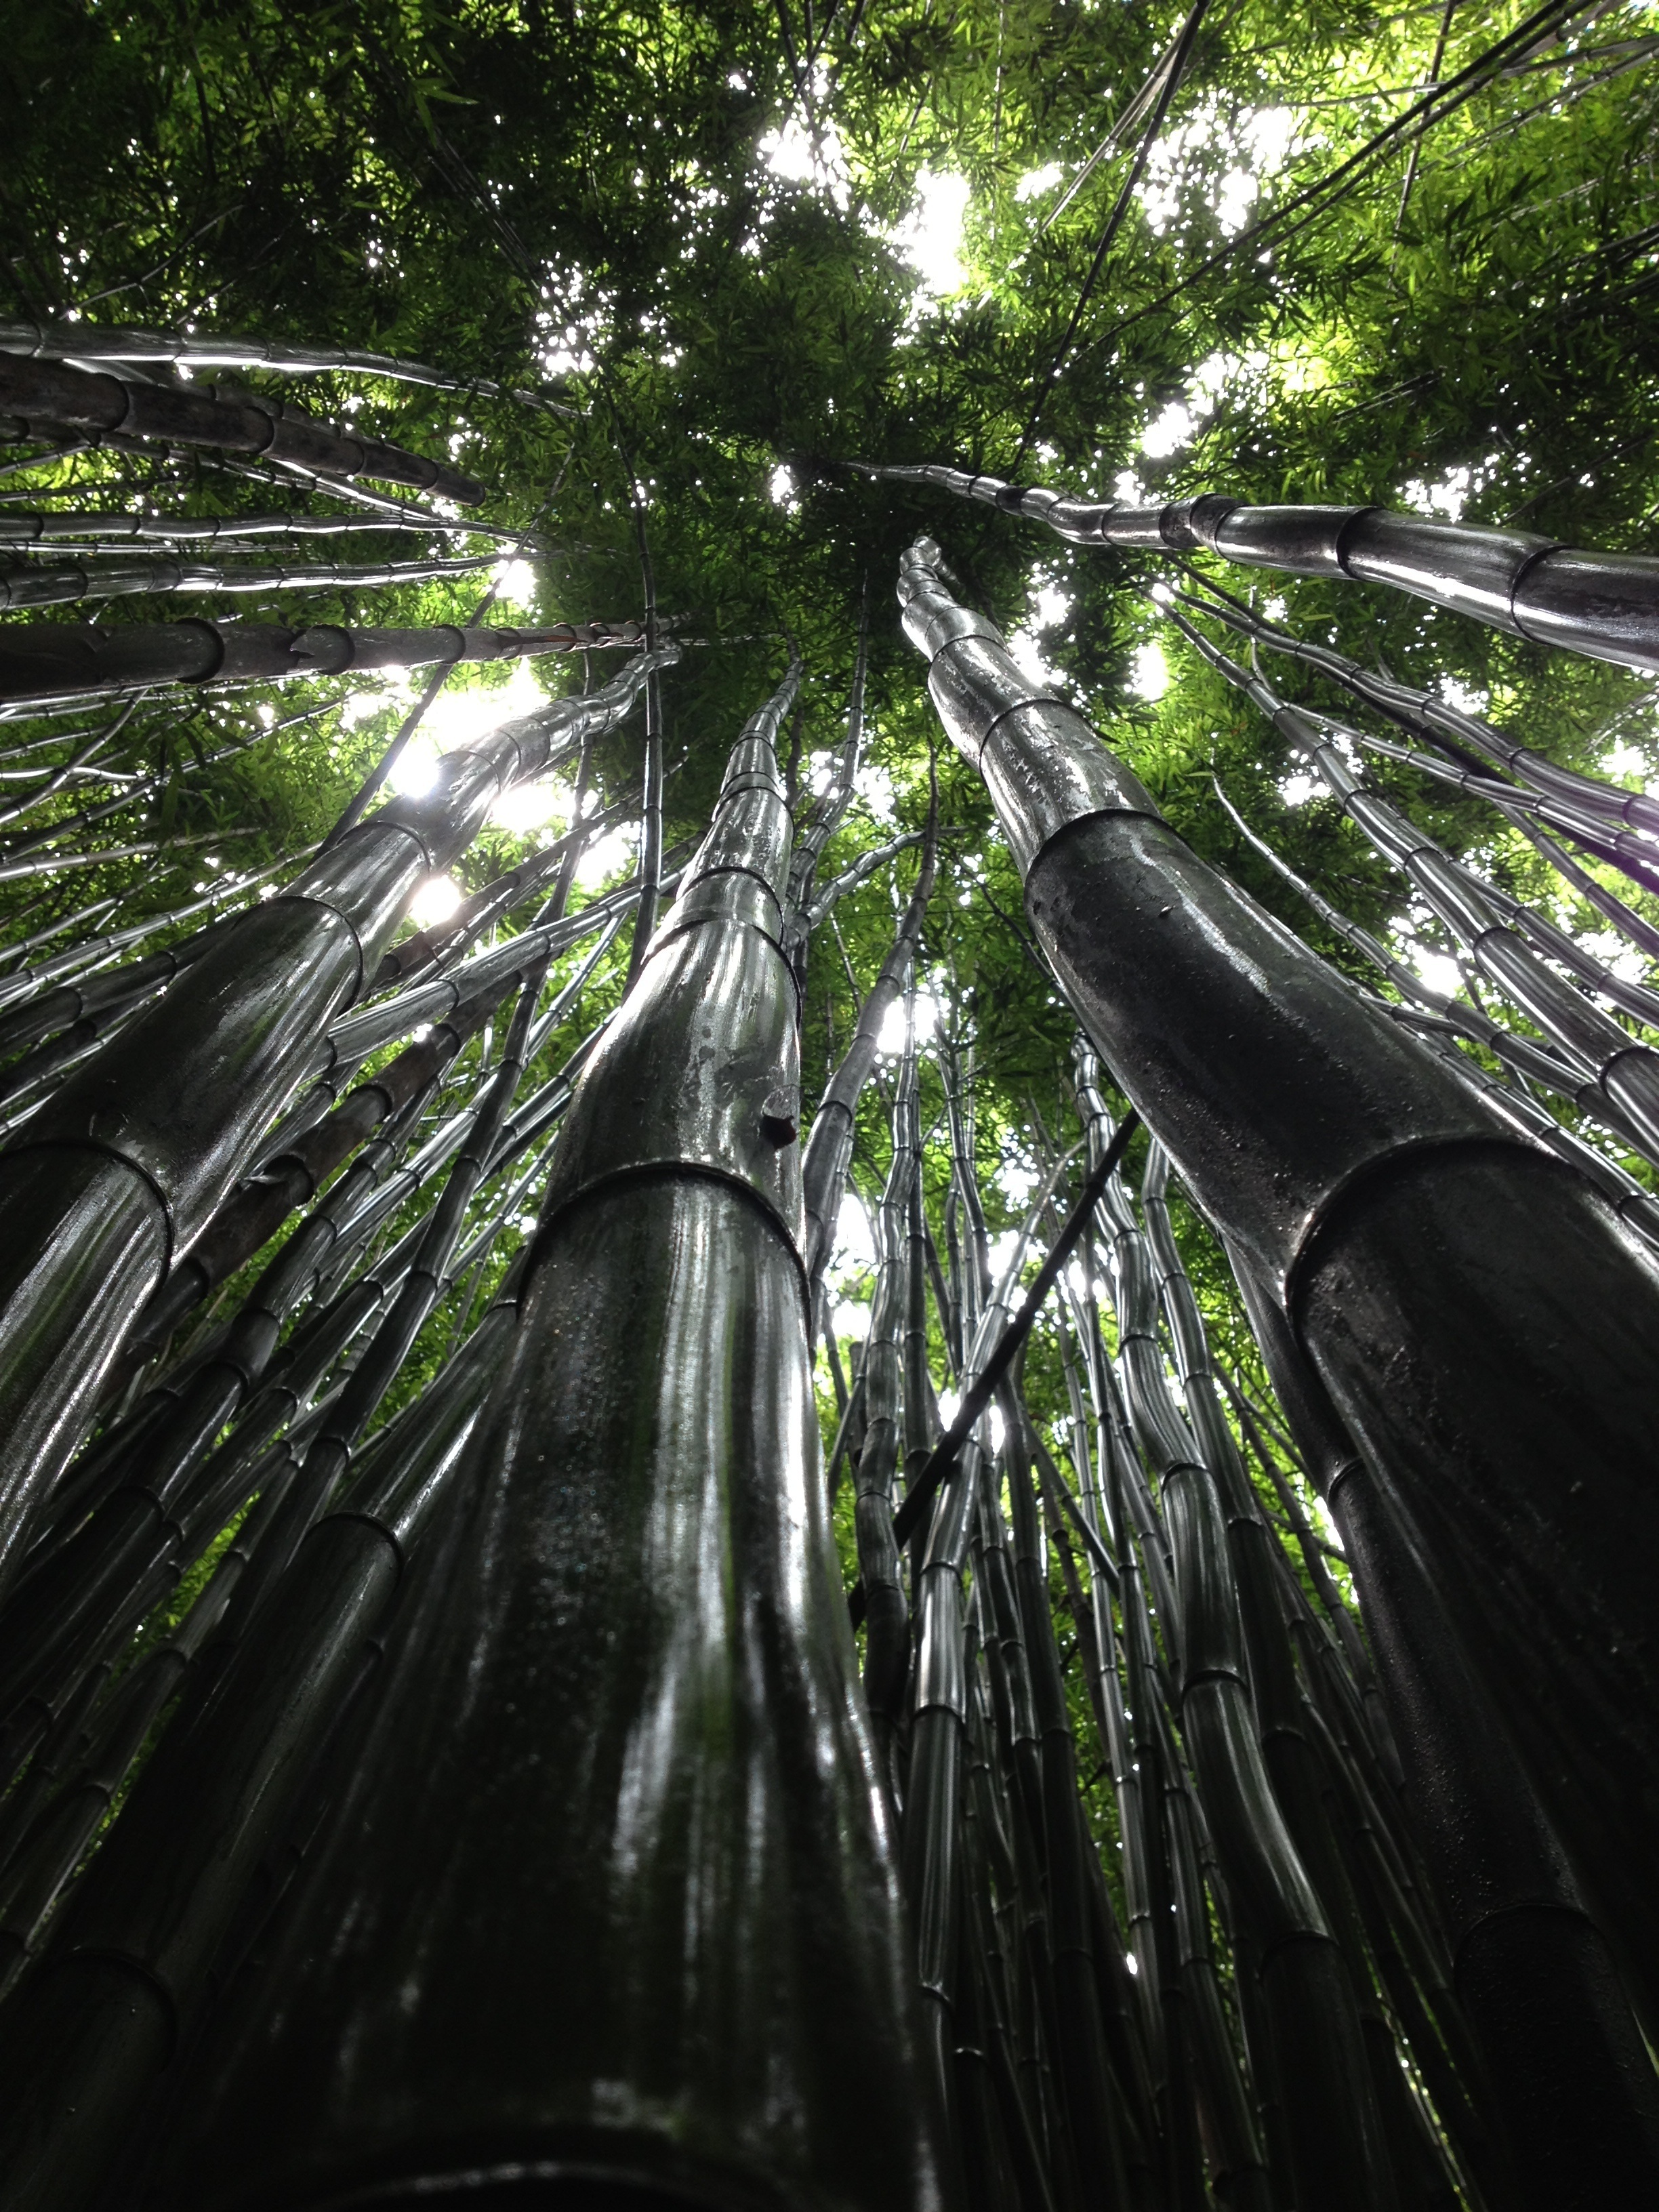
tree, water, nature, forest, branch, plant, sunlight, leaf, perspective, foliage, green, jungle, trees, woods, rainforest, branches, habitat, tree trunks, natural environment, woody plant, arecales